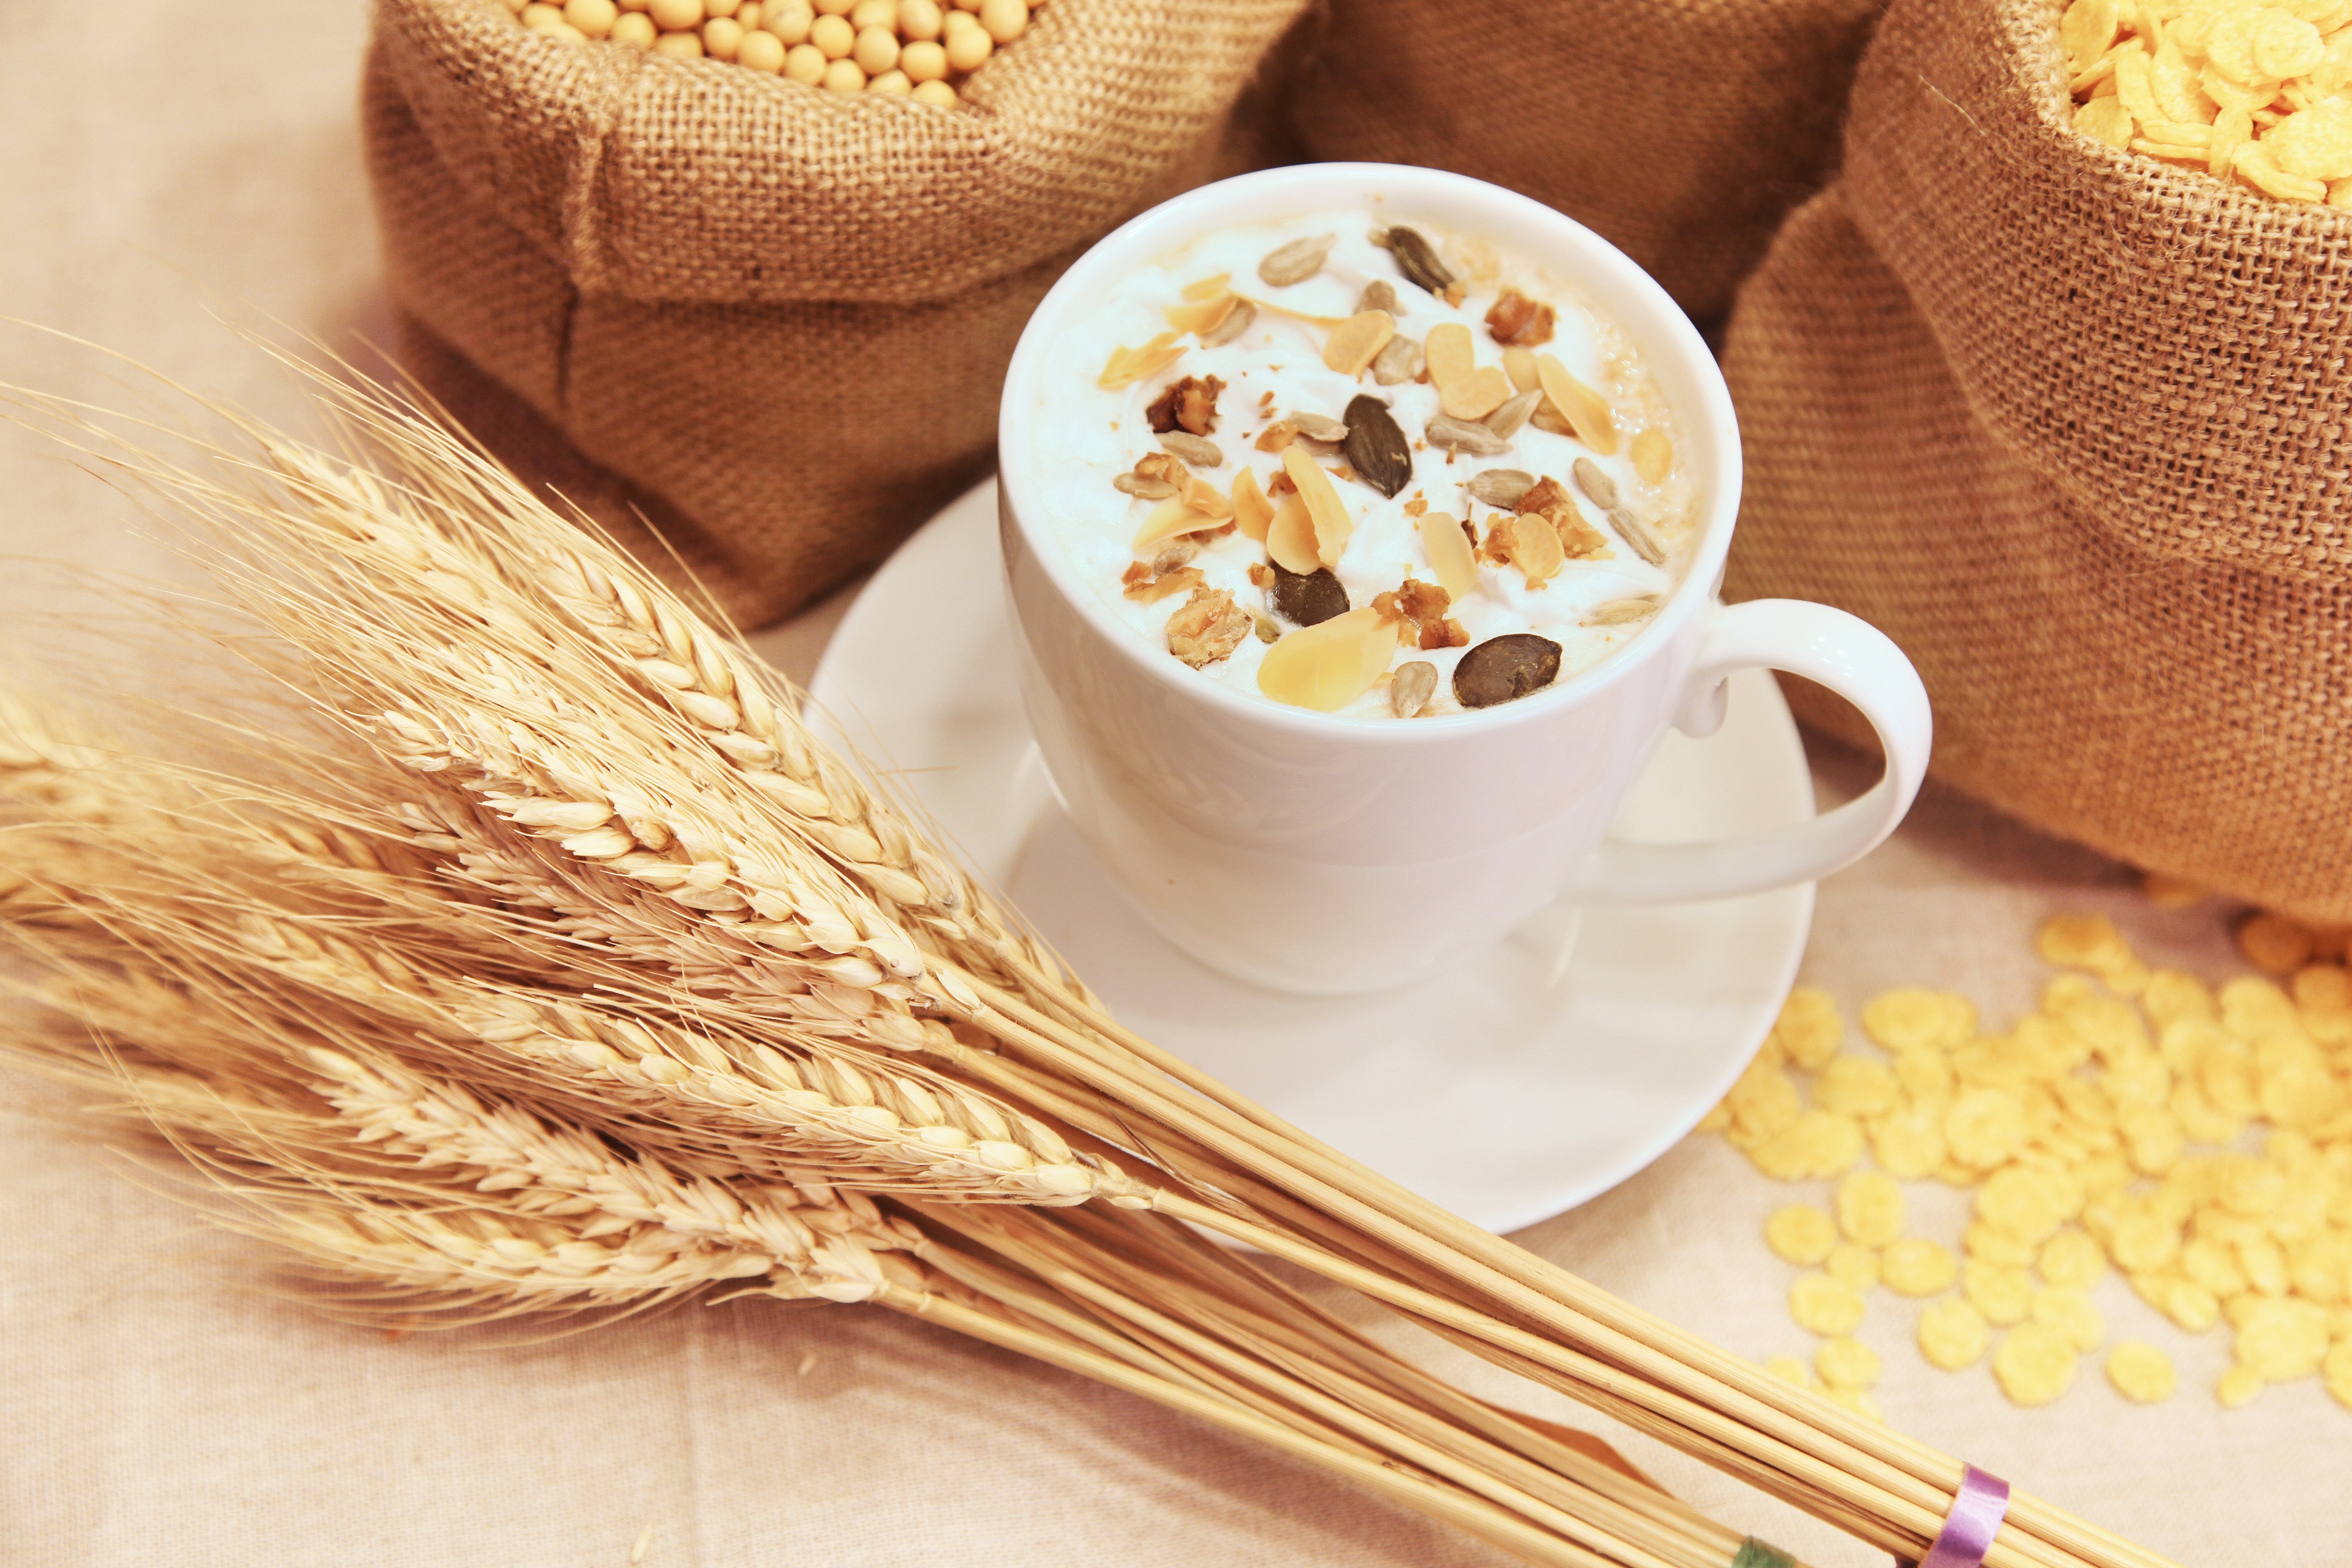
food, dish, cuisine, ingredient, dessert, Canjica